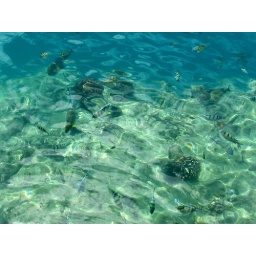
Various fish swimming in Honolulu harbor.